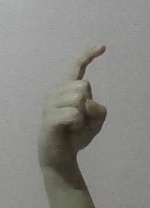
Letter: ra